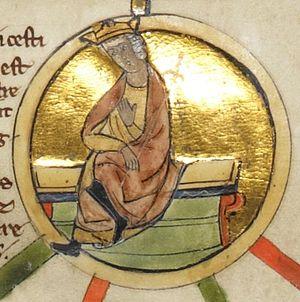
Miniature d'Æthelwulf de Wessex dans une généalogie royale du XIIIe siècle.
Æthelwulf est roi du Wessex de 839 à sa mort, le 13 janvier 858.